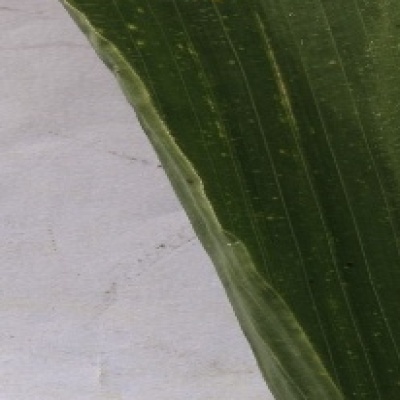
Label: Corn_(Maize)___Leaf_Spot